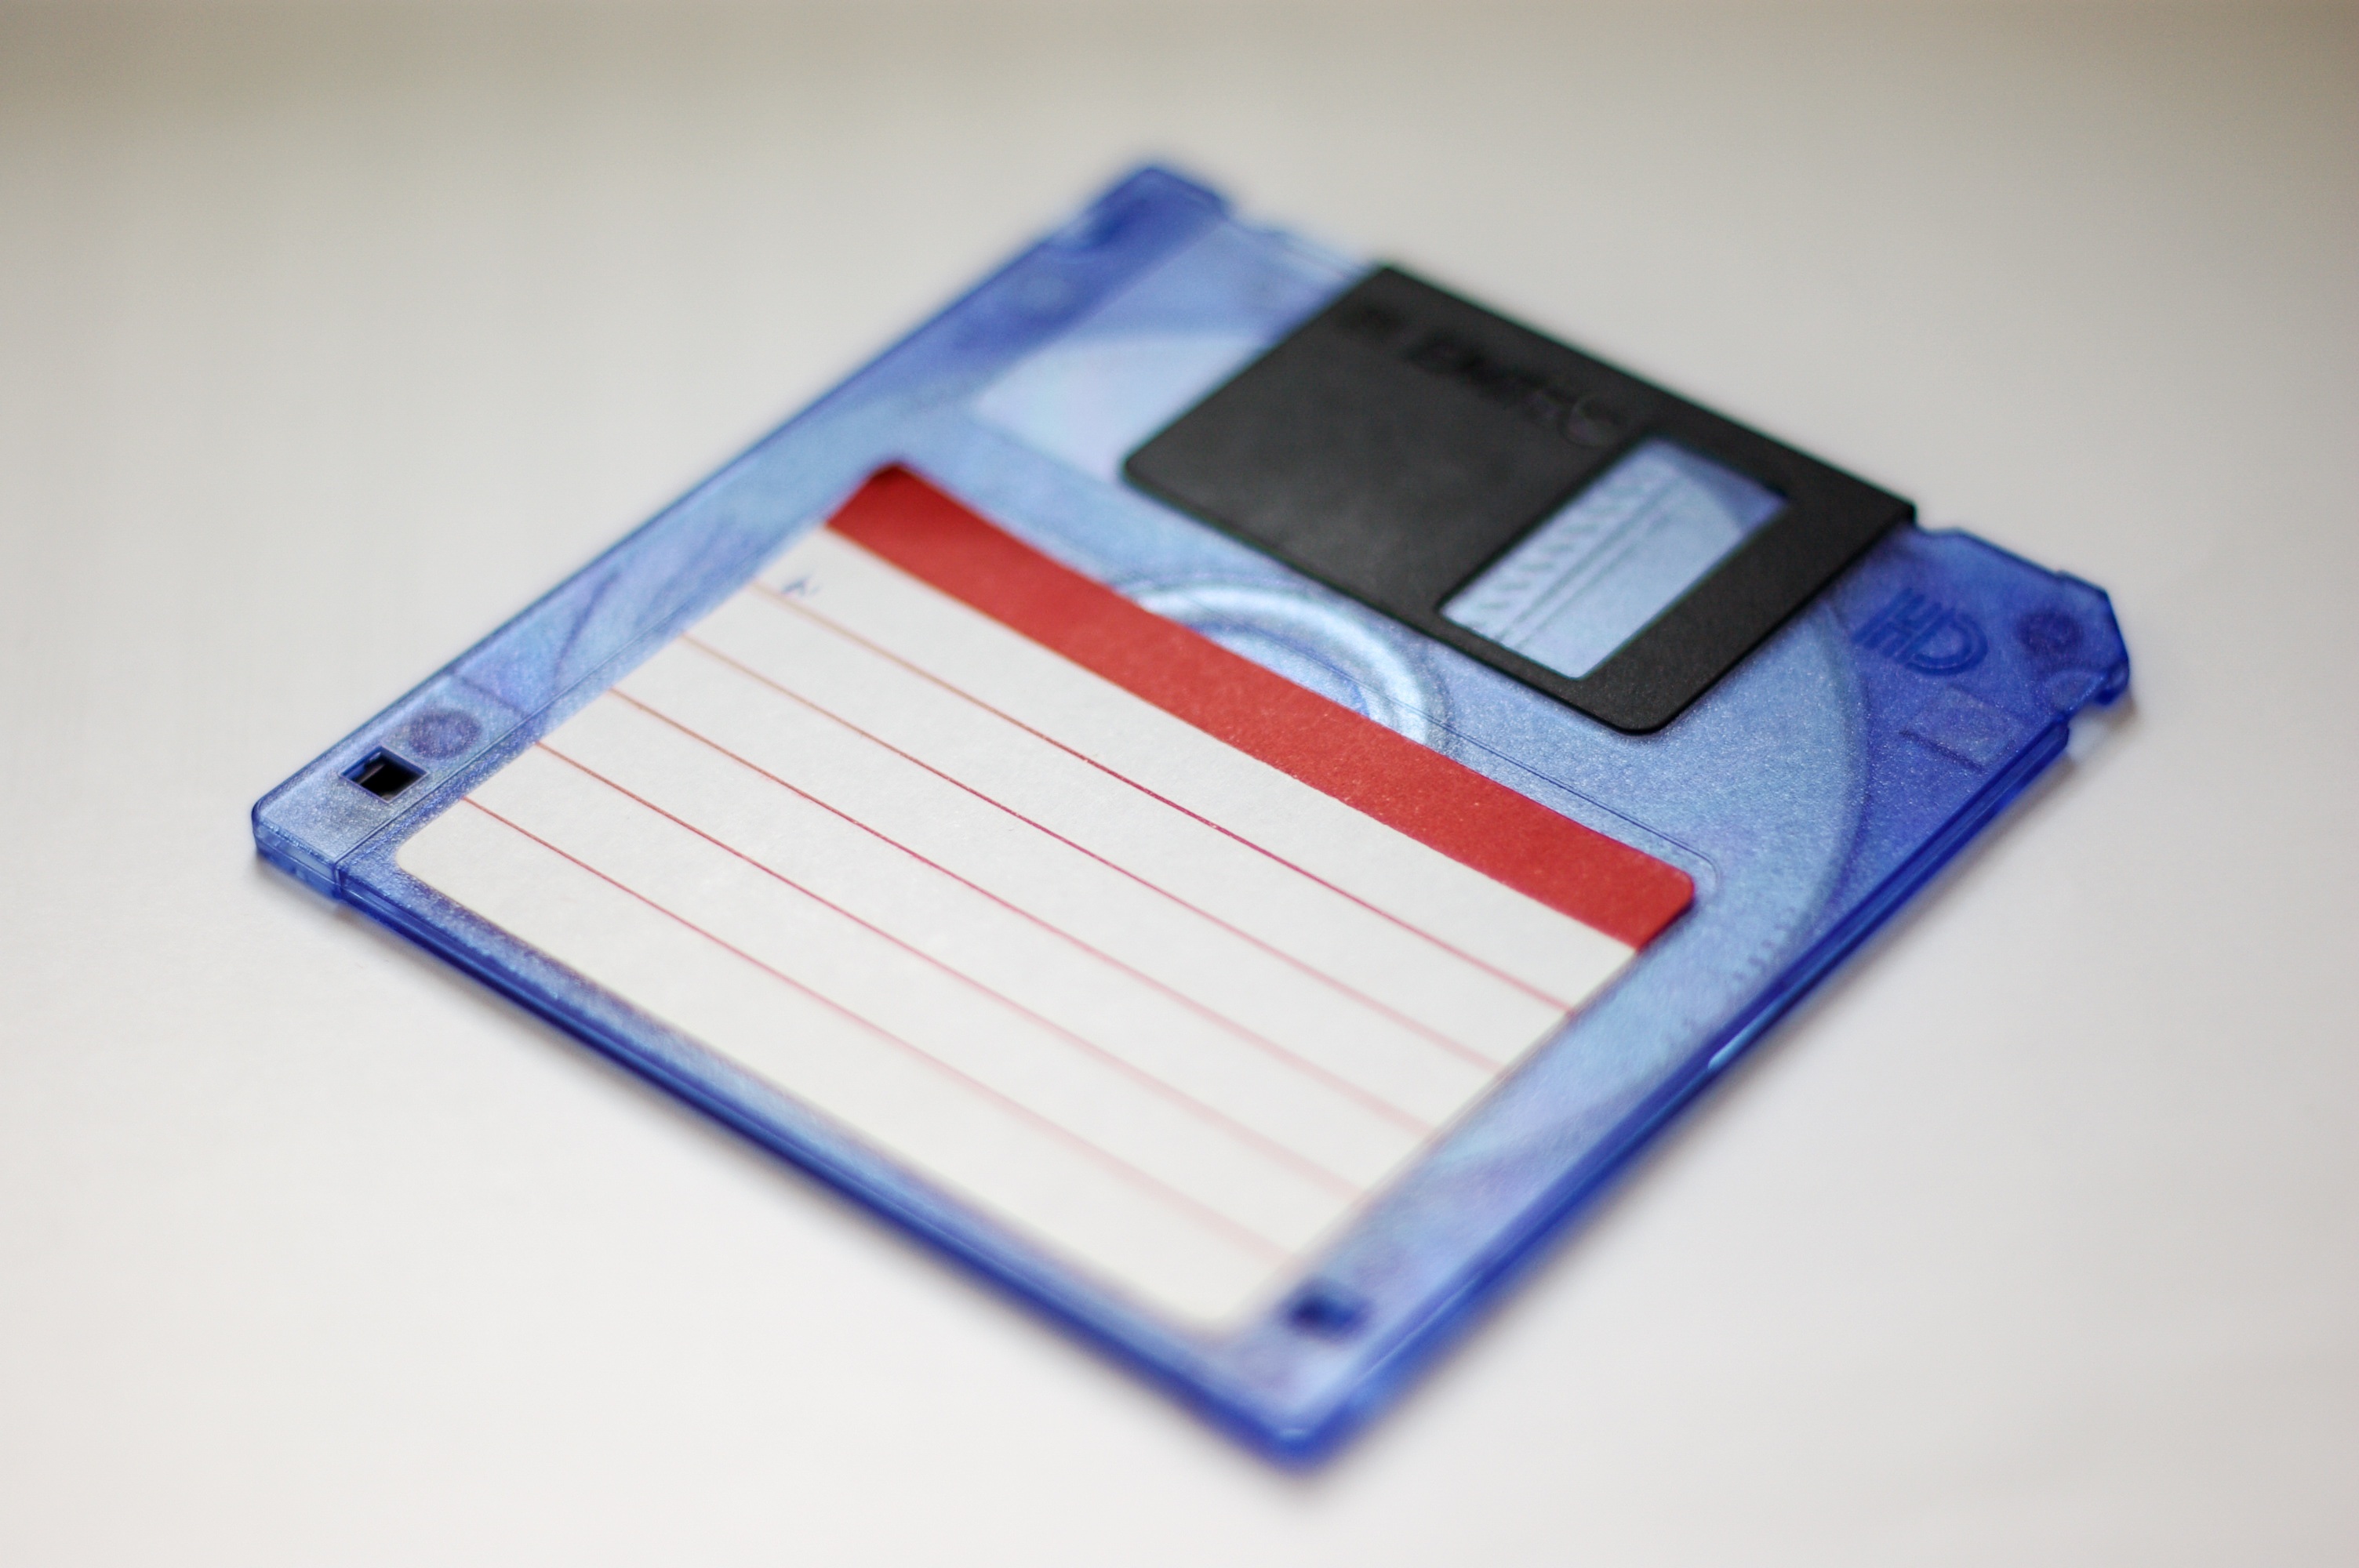
computer, gadget, blue, eye, organ, disk, document, files, data, data storage